Kota Kinabalu

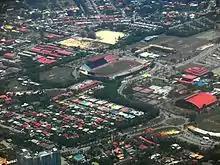
An aerial view of Likas Sport Complex with Likas Stadium, which is the home stadium for Sabah F.C.

Kota Kinabalu also features a number of shopping malls. These include Imago KK Times Square, Oceanus Waterfront Mall, Karamunsing Complex, Centre Point, Wisma Merdeka, Warisan Square, Plaza Wawasan, Asia City Complex, City Mall, KK Plaza, Mega Long Mall, Suria Sabah and 1Borneo, which is the largest hypermall in Kota Kinabalu. Karamunsing, where Karamunsing Complex is situated, is an area that has more computer shops per capita than anywhere else in Sabah. The weekly Gaya Street Sunday Market features a gathering of local hawkers selling a wide range of items from traditional ethnic cultural souvenirs to pets and flowers. The Anjung Kinabalu (formerly known as the Kota Kinabalu Handicraft Market) features vendors selling traditional handicrafts, souvenirs and foodstuffs.